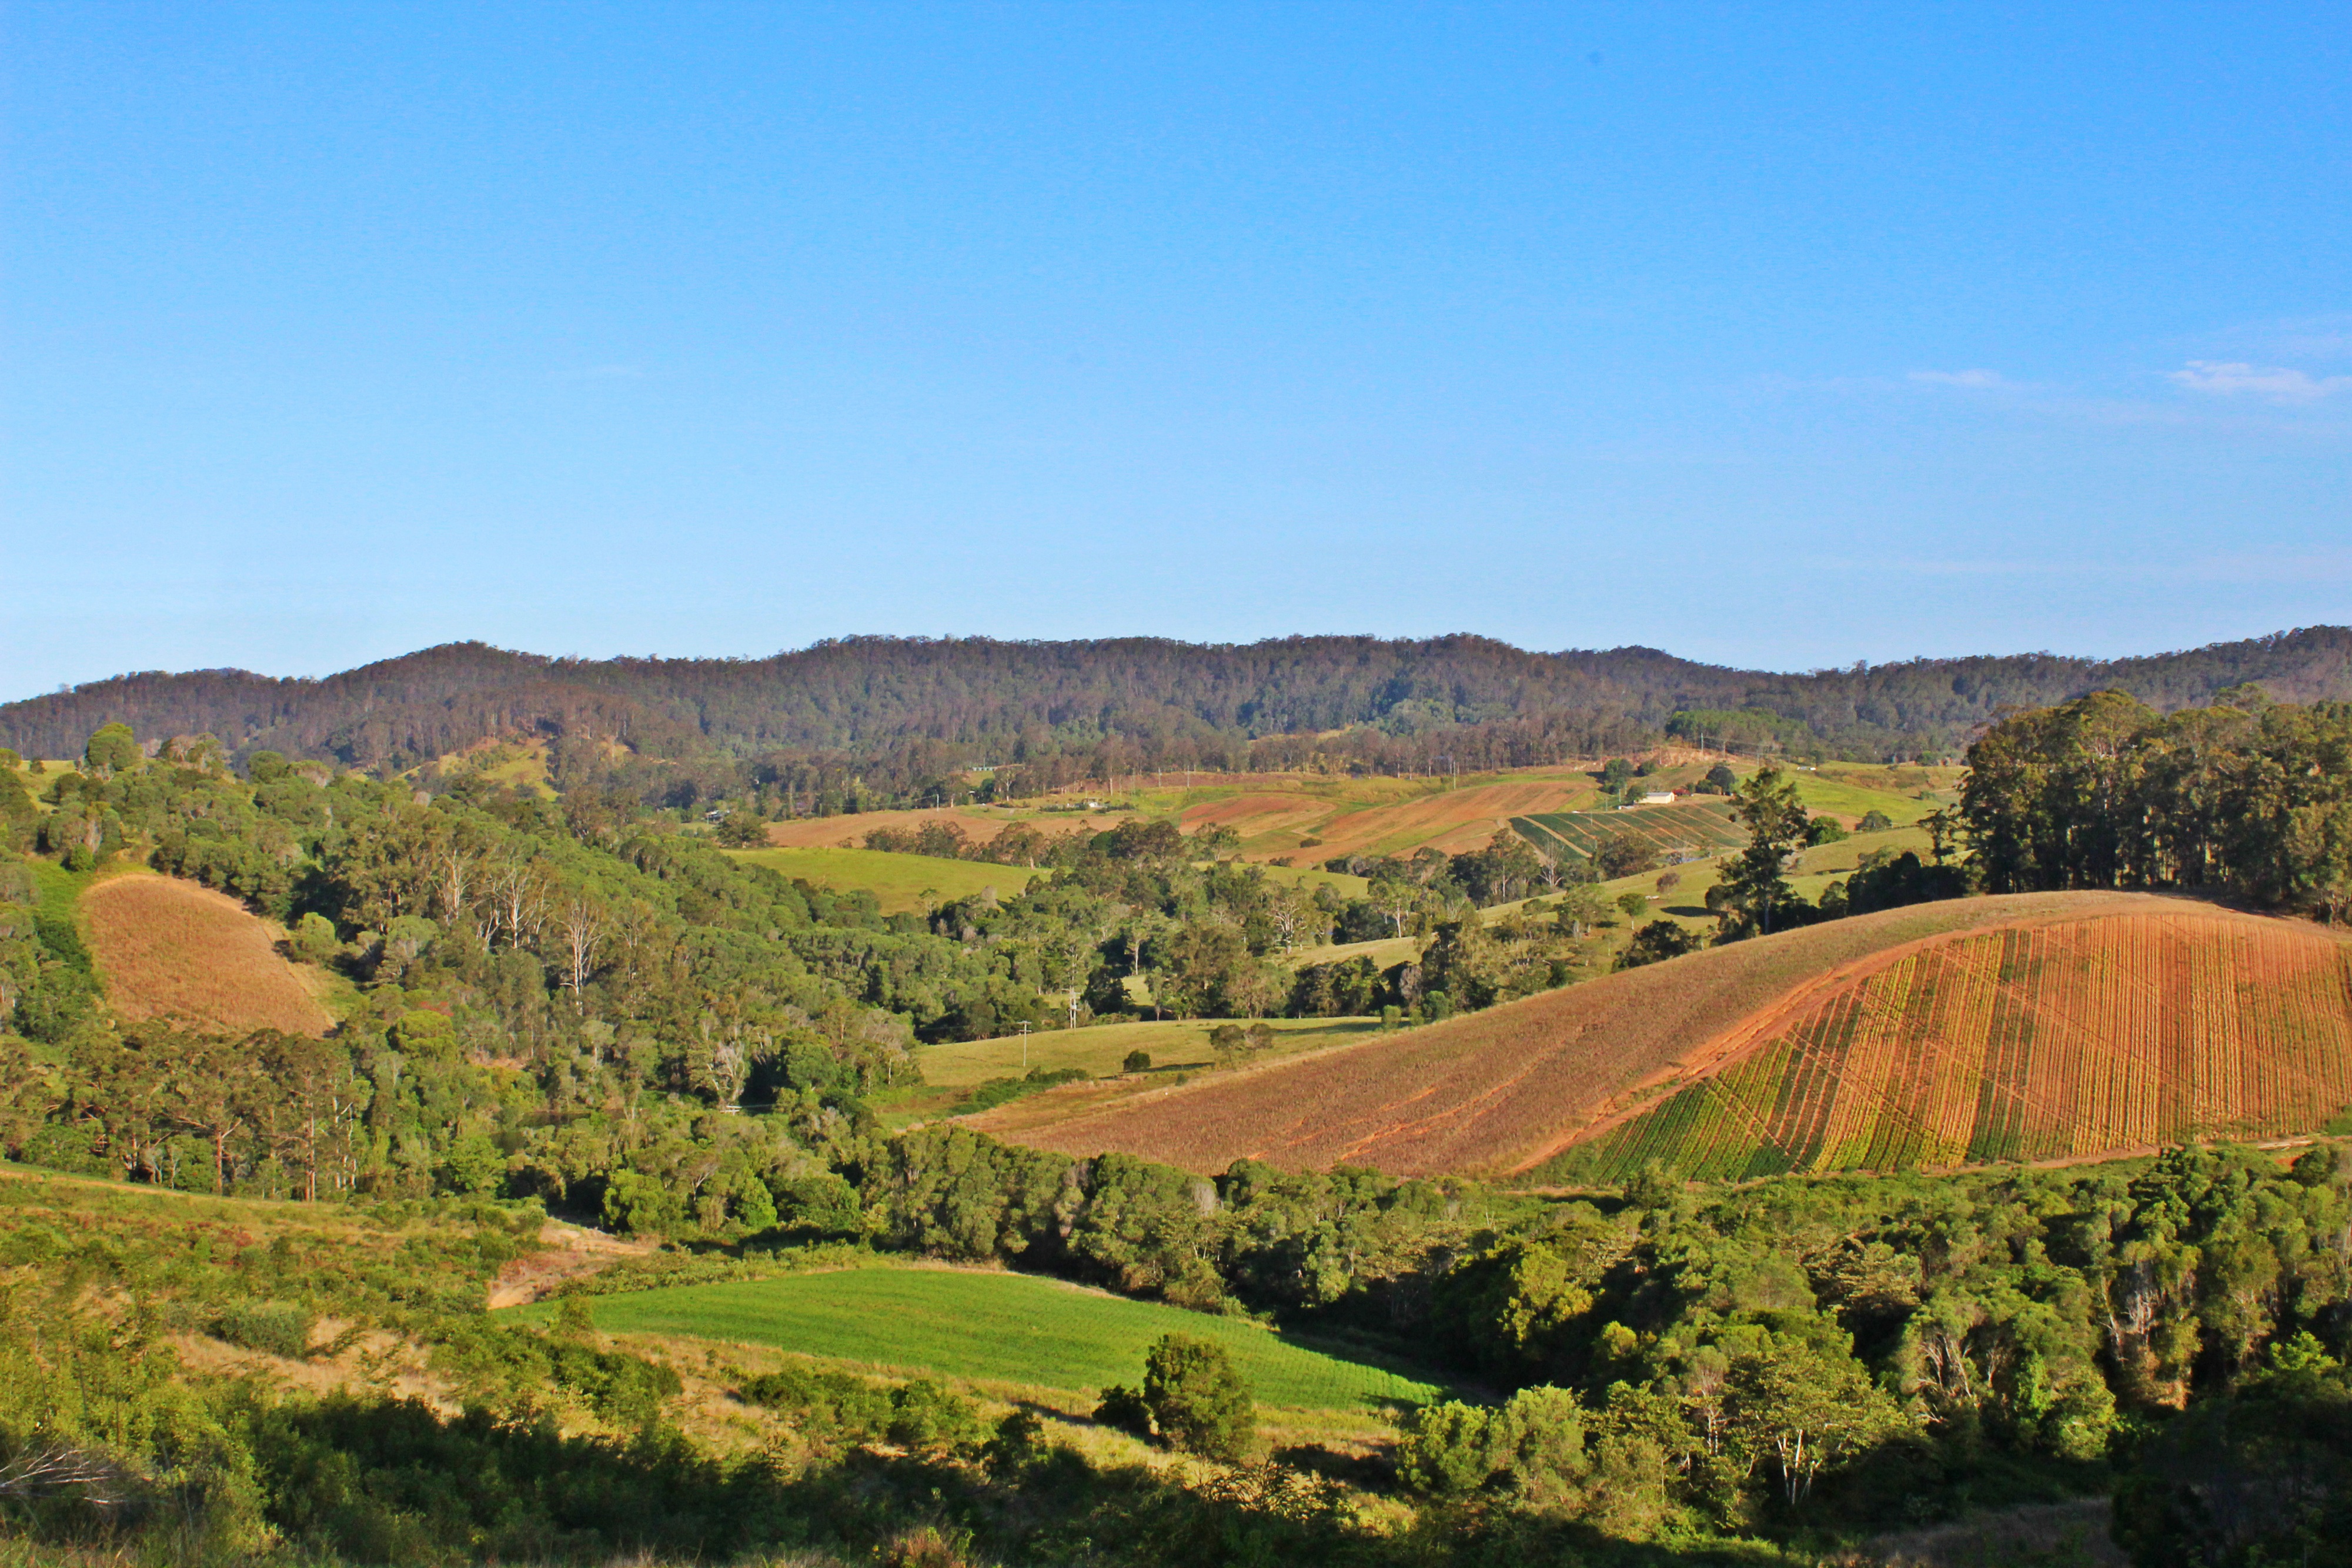
landscape, mountain, field, meadow, hill, valley, panorama, village, pasture, agriculture, ridge, plain, grassland, plateau, ecosystem, rural area, mountainous landforms